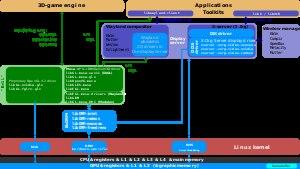
Nouveau est un projet de la fondation X.Org et de Freedesktop.org visant à produire des pilotes libres pour les cartes graphiques Nvidia par rétro-ingénierie.
La pile graphique Linux désigne, dans une distribution GNU/Linux, l’ensemble des composants logiciels qui interviennent dans le processus d’affichage.
Direct Rendering Infrastructure, abrégé en DRI, est un procédé de XFree86 4.x / X.Org permettant aux applications Mesa 3D de gagner du temps en accédant directement au processeur graphique sans passer par le serveur X. La plupart des pilotes libres de cartes graphiques implémentent ce procédé via Gallium 3D aujourd'hui.
Mesa 3D est une bibliothèque graphique libre, initialement développée par Brian Paul, à partir d'août 1993, qui fournit une implémentation générique d'OpenGL pour réaliser des rendus graphiques tridimensionnels en temps réel, et ce sur de multiples plates-formes. Bien que Mesa 3D ne soit pas une implémentation officielle d'OpenGL, les structures, syntaxe et sémantique de son API sont celles d'OpenGL.
EGL est une interface de programmation (API) du Khronos Group, faisant le lien entre ses API de rendu, comme OpenGL ES ou OpenVG, et le système de fenêtrage du système d'exploitation sous-jacent. EGL est une option moins dépendante de la plate-forme que GLX ou WGL.